Bruce Welch

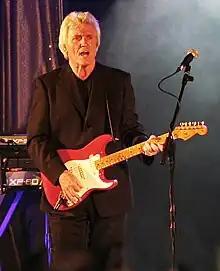
Welch performing in September 2007

Bruce Cripps (born 2 November 1941), known professionally as Bruce Welch, is an English guitarist, songwriter, producer, singer and businessman best known as a founding member of the Shadows.